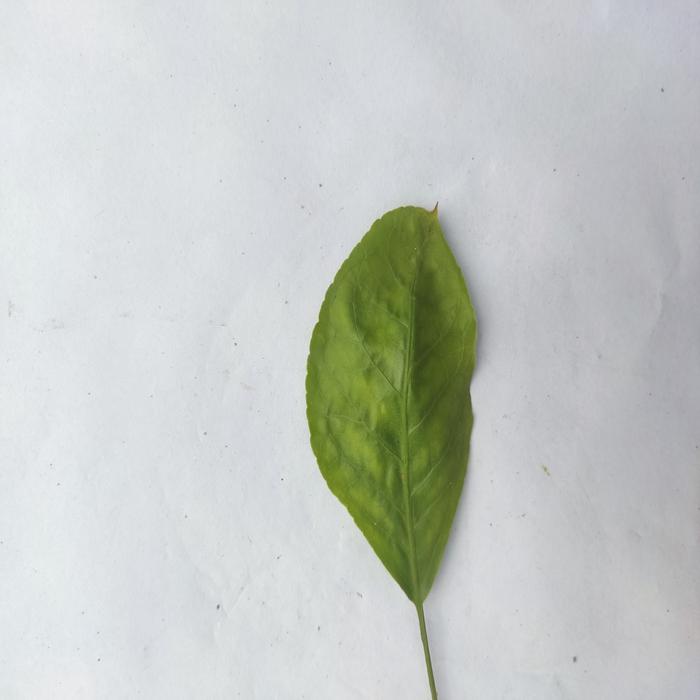
Crop: Aegle Marmelos
Leaf condition: Leaf_Spot